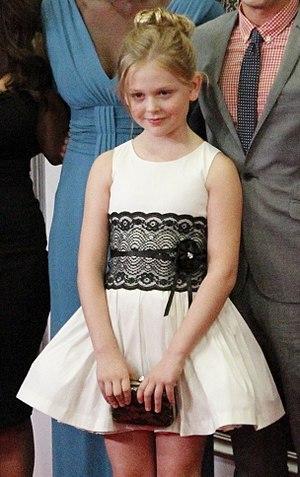
Emily Alyn Lind est une actrice américaine née le 6 mai 2002. Elle est principalement connue pour le rôle de Vanessa dans le téléfilm Une lueur d'espoir et celui d'Emma dans La Force du destin. Elle a interprété Amanda Clarke enfant dans la série dramatique d'ABC, Revenge dont le dernier épisode a été diffusé le 10 mai 2015 sur la chaîne.